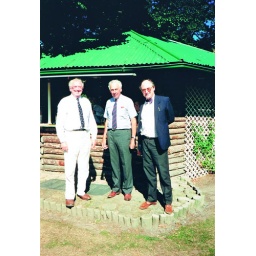
3 men in front of green roof